Jefferson fracture

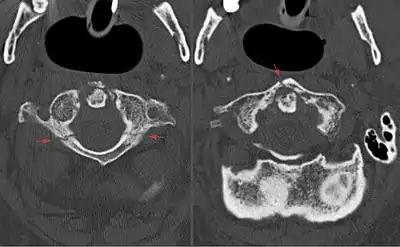
Axial CT scan showing a Jefferson fracture.

Jefferson fracture is often caused by an impact or load on the back of the head, and are frequently associated with diving into shallow water, impact against the roof of a vehicle and falls, and in children may occur due to falls from playground equipment. Less frequently, strong rotation of the head may also result in Jefferson fractures.